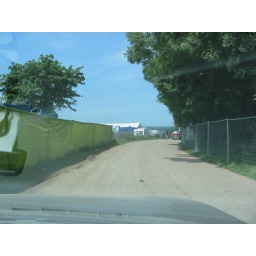
Just by the farm house - making a run for home... clear almost all the way to the bus station. Yay!